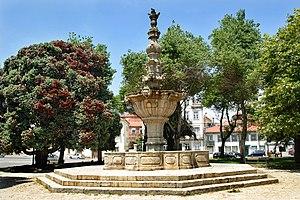
Cet article recense les monuments nationaux du district de Porto, au Portugal.